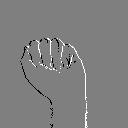
ASL letter: a